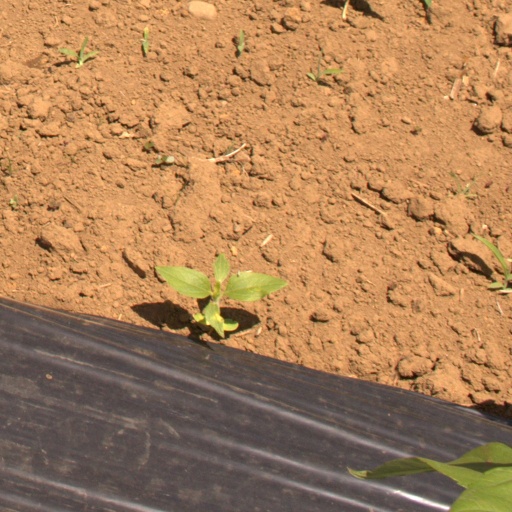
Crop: Jerusalem artichoke